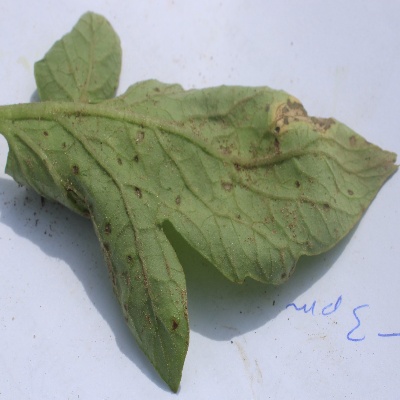
Crop: Tomato
Condition: leaf curl